Europa-Rosarium

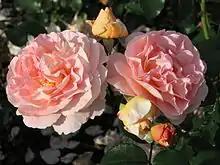
'Sangerhauser Jubiläumsrose', Kordes 2003

In 2003, on the occasion of its 100-year anniversary, a new main entry, a restaurant and three new gardens were added, called "Jubilee Garden", "Sea of Roses" and "ADR-Garden". The rose cultivar 'Sangerhauser Jubiläumsrose' (Kordes) is named by Minister-President of Saxony-Anhalt Prof. Dr. Böhmer in the Jubilee Garden. Further, the international commendation "Award of Garden Excellence" is granted by the World Federation of Rose Societies.